Affordable housing in Canada

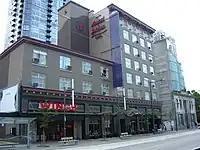
Hotel Martinique provides social housing in Vancouver. Social housing is one subtype of affordable housing.

In Canada, affordable housing refers to living spaces that are financially accessible to people with a median household income. Canada ranks among the lowest of the most developed countries for housing affordability. Housing affordability is generally measured based on a shelter-cost-to-income ratio (STIR) of 30% by the Canada Mortgage and Housing Corporation (CMHC), the national housing agency of Canada. It encompasses a continuum ranging from market-based options like affordable rental housing and affordable home ownership, to non-market alternatives such as government-subsidized housing (emergency shelters, transitional housing, and public housing).